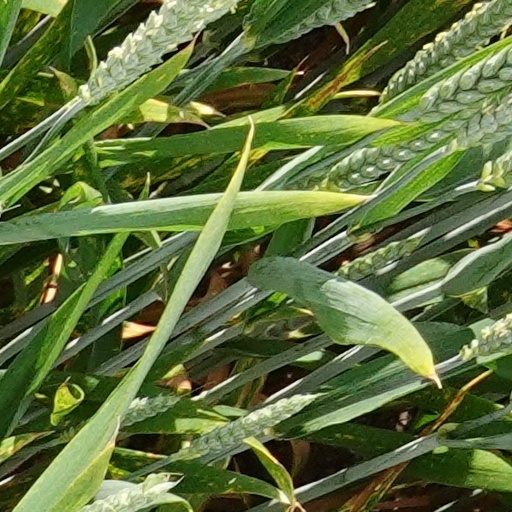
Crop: wheat